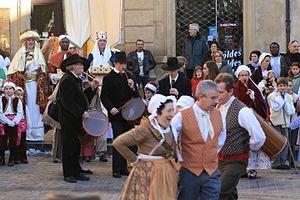
Tambourinaires à la procession des rois mages à Aix-en-Provence
La Marche des rois ou La marche des Rois mages ou encore, en provençal, La Marcho di Rèi est un chant de Noël populaire d'origine provençale célébrant l'Épiphanie et les Rois mages. Sa reprise par Georges Bizet pour son Arlésienne en a popularisé le thème.